Tanzania Marine Parks and Reserves Unit

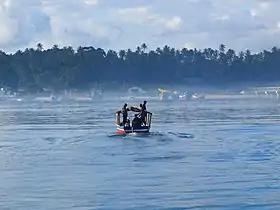
Harbour at Mafia Island

Marine Reserves had been first surveyed and have existed in Tanzania since the 1960s. However, the reserves and its biodiversity was not under any specific management or institution, but rather under the jurisdiction of the Department of Fisheries. There was no real interest or debate regarding the marine reserves until 1980. In 1980 the villagers of the Mafia district desired to establish a protected area around their island and this rejuvenated talks and national interest to establish Marine protected areas in the country. In the late 1980s and the beginning of 1990 the government began to draft legislature for the establishment of the Marine Parks and Reserves Unit. In 1994 the parliament passed the Marine Parks and Reserves Act which established the organization. The organization falls under the Ministry of livestock and fisheries and is responsible for electing a board. The Act for the first time in Tanzania, provided legal framework for the conservation and management for marine environments. The organization is responsible for regulating local fishing in the reserves and supervise commercial and tourist operations. With this framework Mafia Island Marine Park was declared the first Marine park in Mainland Tanzania in 1995.